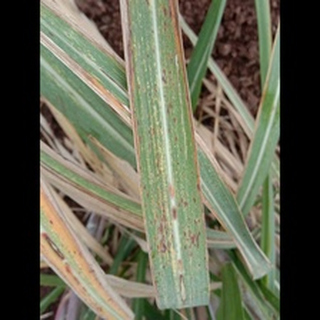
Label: sugarcane_rust